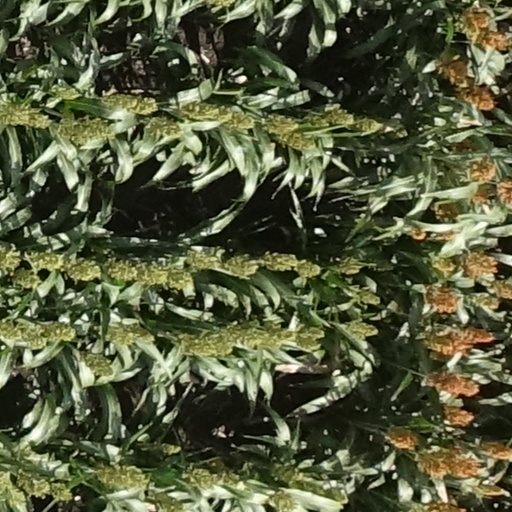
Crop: sorghum